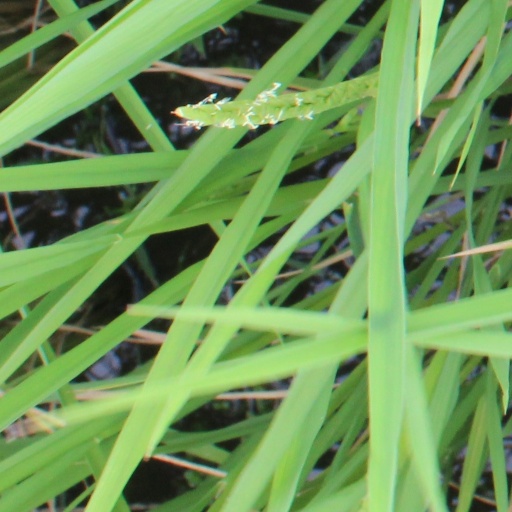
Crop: rice